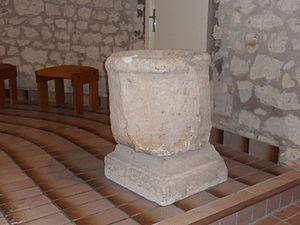
fonts baptismaux
Les fonts baptismaux sont un mobilier ecclésiastique utilisé pour le baptême chez les chrétiens.
Les Mathes sont une commune du Sud-Ouest de la France, située dans le département de la Charente-Maritime. Ses habitants sont appelés les Mathérons et les Mathérones.
Notre-Dame-de-Buze était un petit village, aujourd'hui disparu depuis des siècles, situé dans la forêt de la Coubre au nord-ouest de La Palmyre sur la commune de La Tremblade en Charente-Maritime. Le village fut englouti par les sables au cours du XVIIᵉ siècle. Seules quelques pierres de la chapelle subsistent encore.